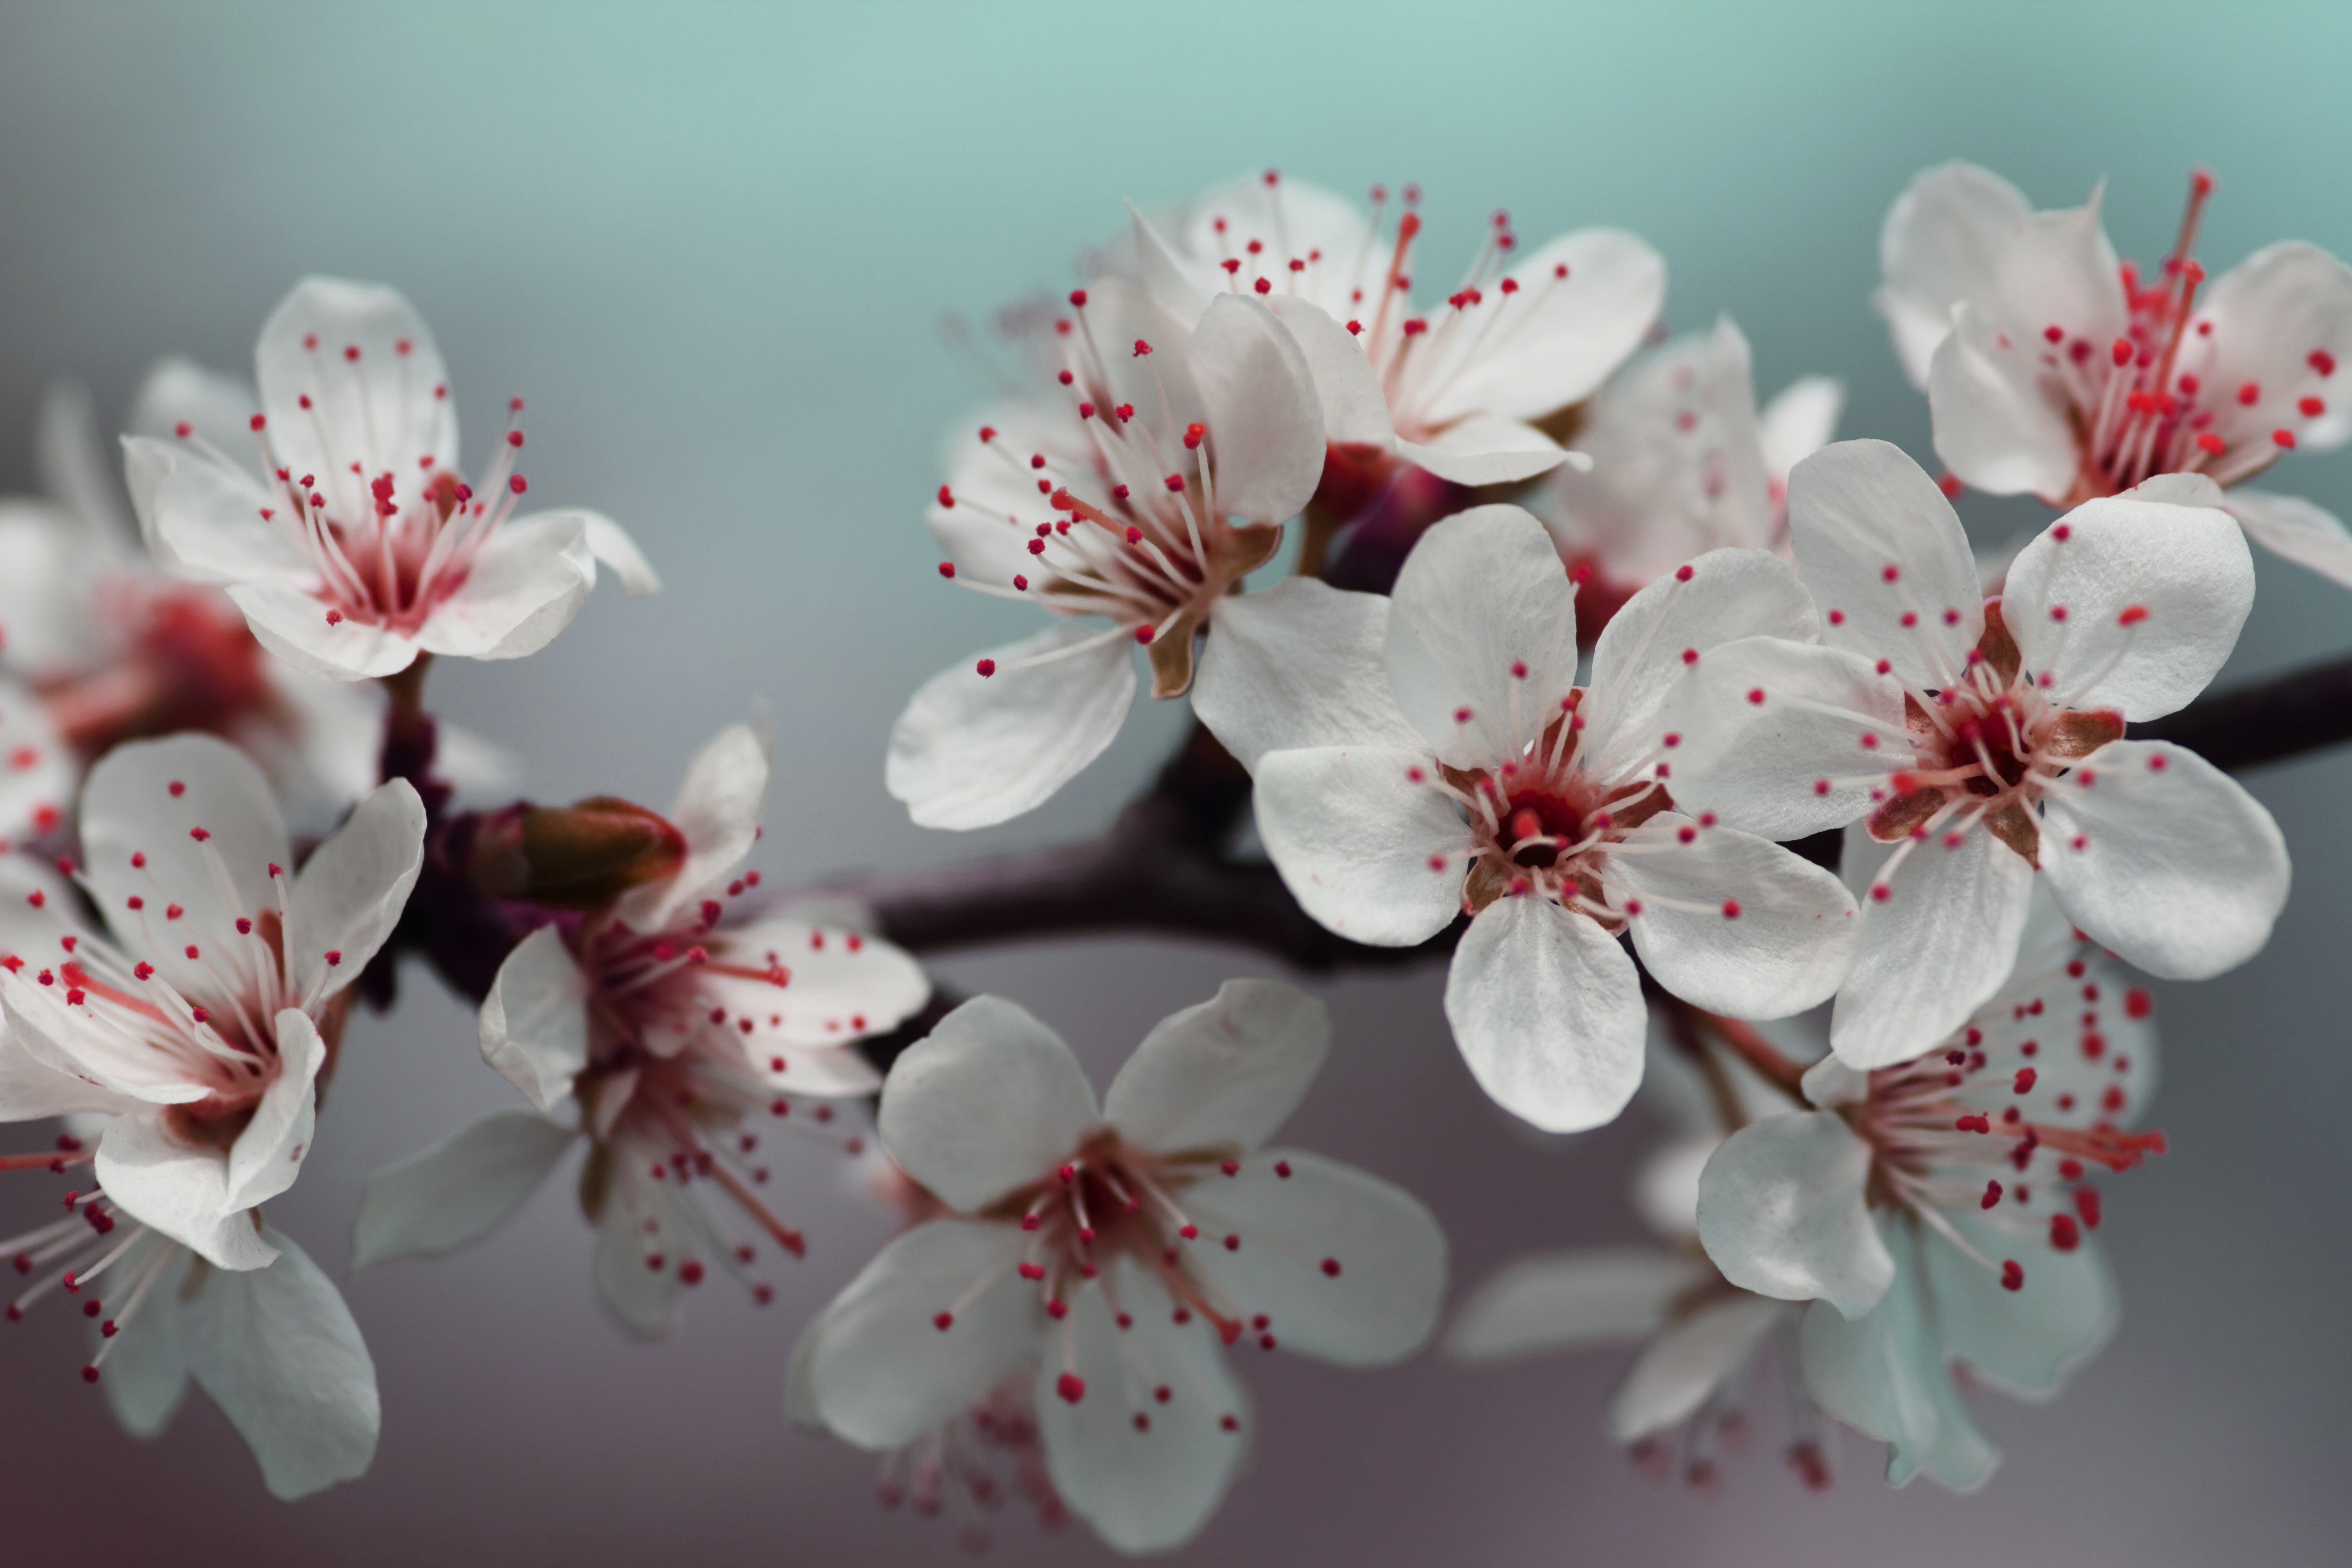
tree, nature, branch, blossom, plant, white, leaf, flower, petal, bloom, summer, floral, food, spring, red, produce, color, natural, fresh, botany, blooming, garden, pink, flora, season, cherry blossom, close up, gardening, petals, bud, blossoming, cherry, macro photography, flowering plant, land plant